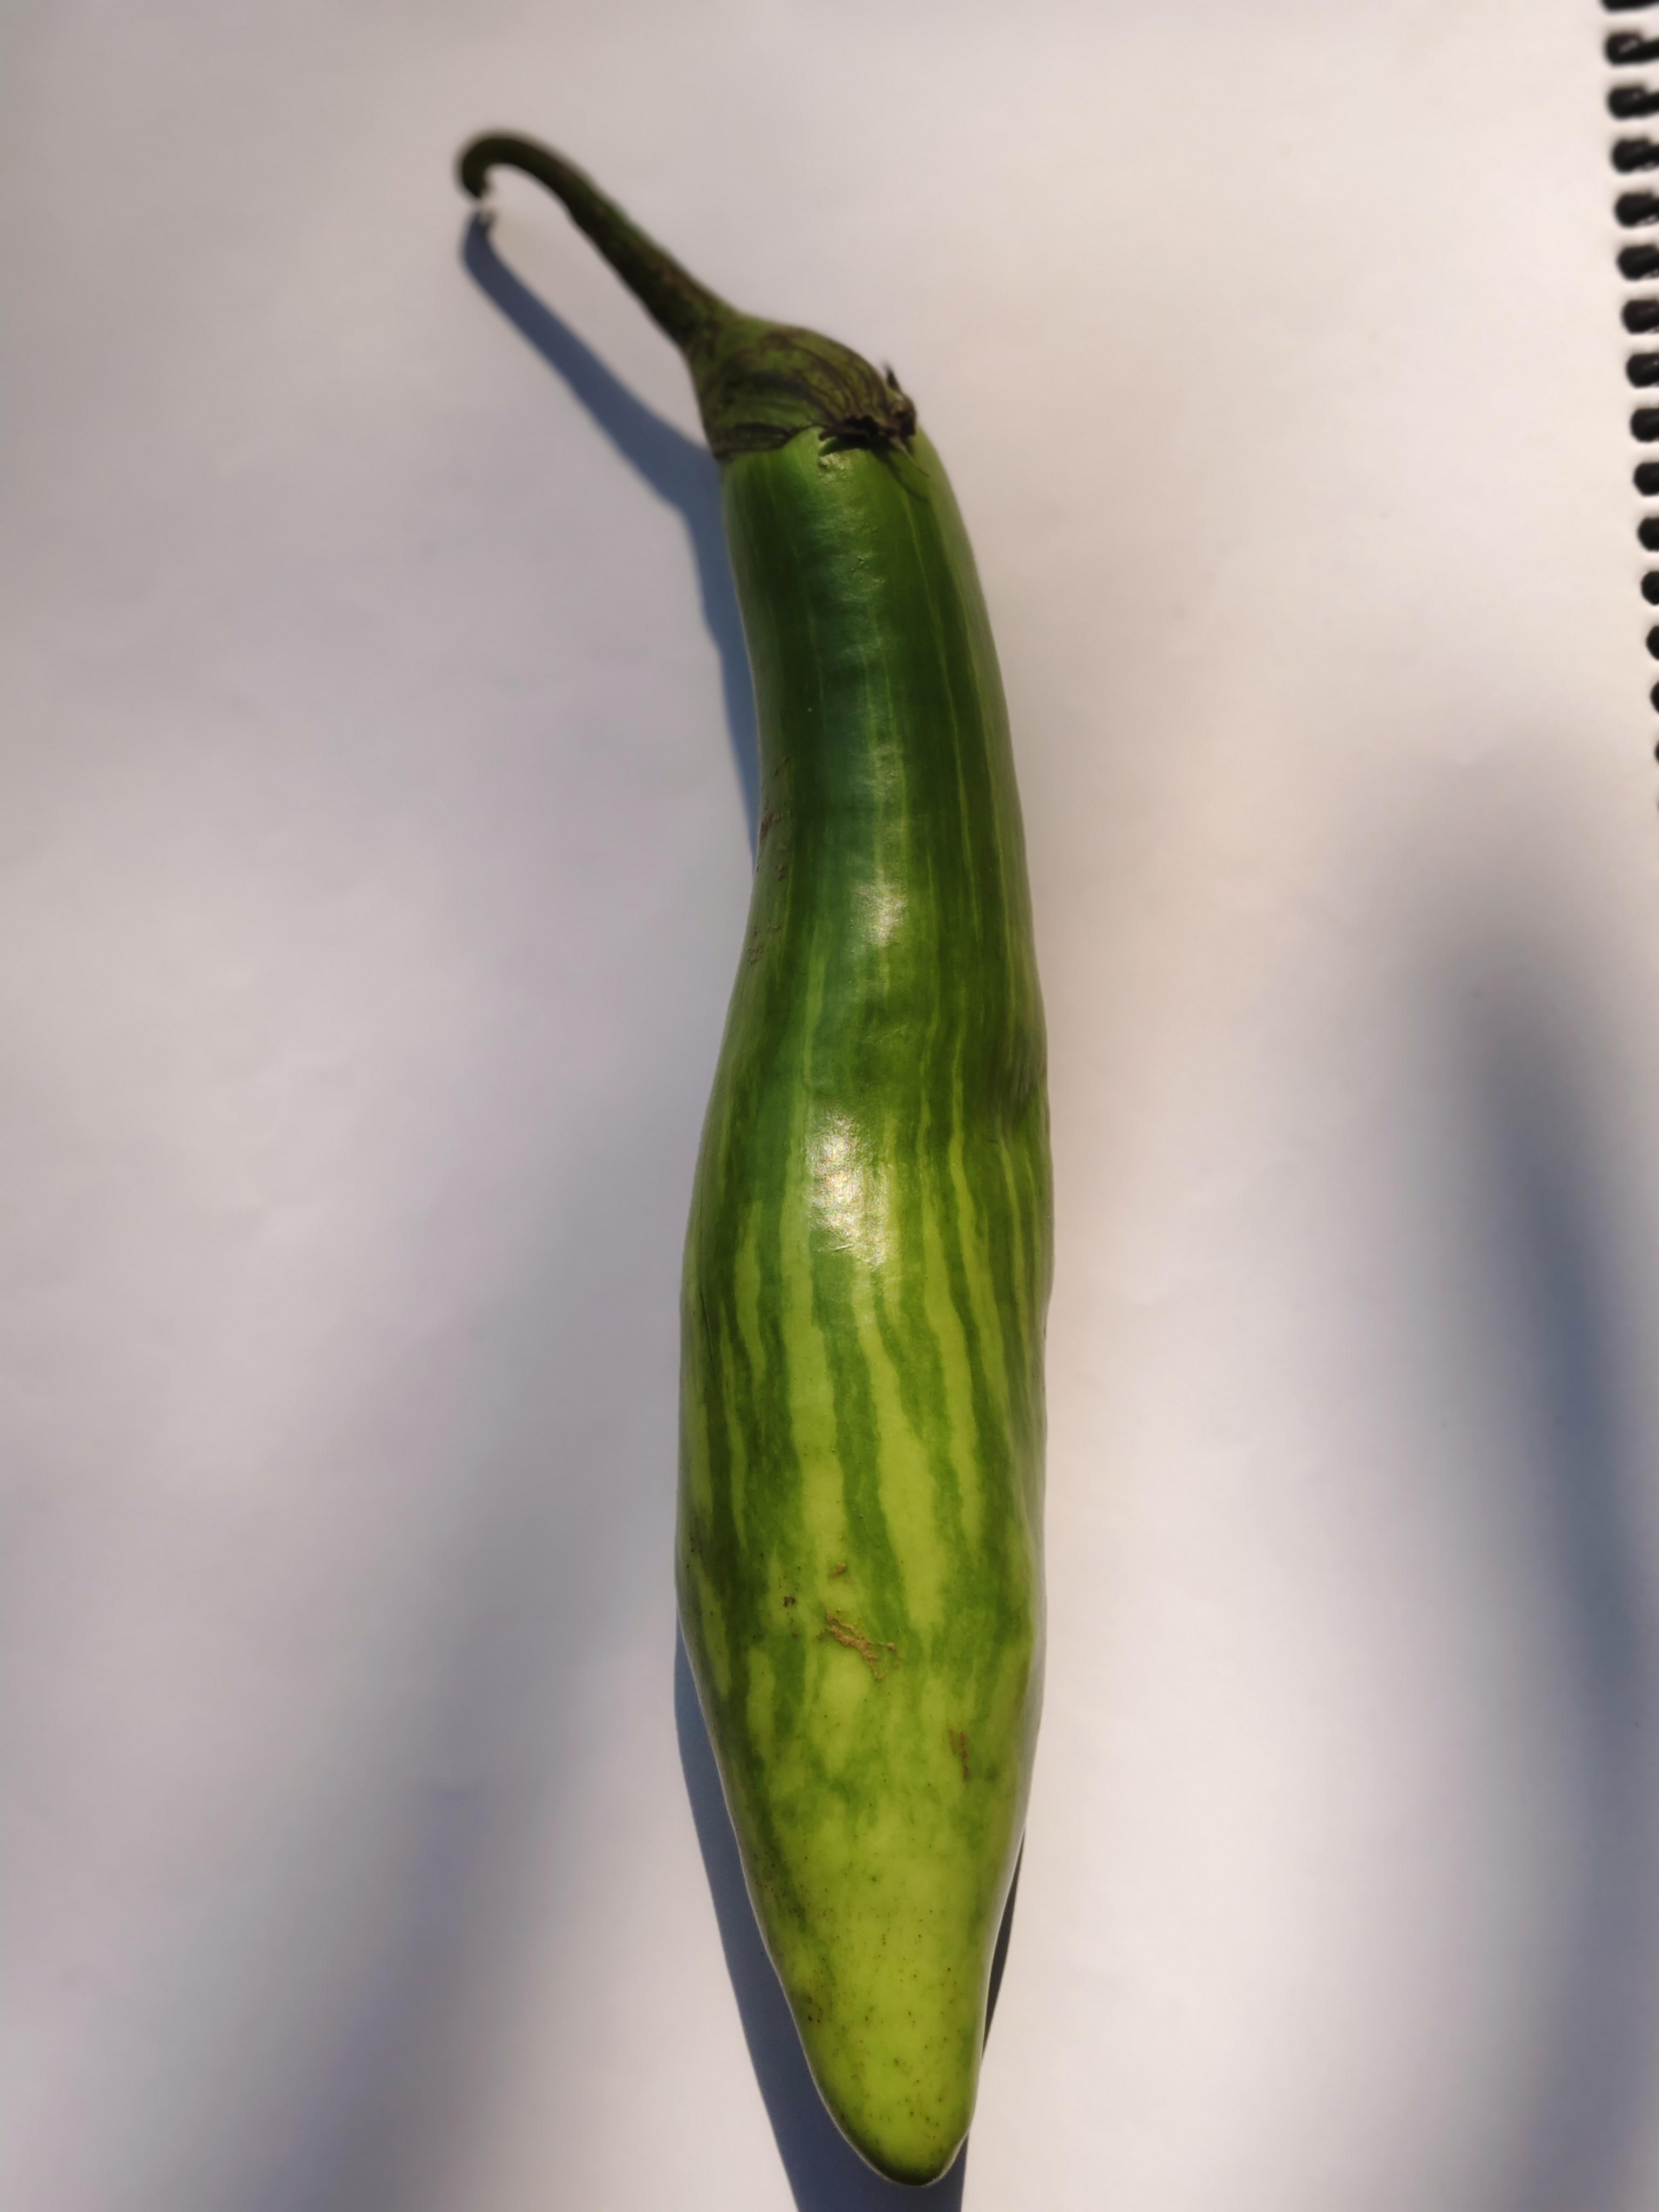
Label: Brinjal